Forensic anthropology

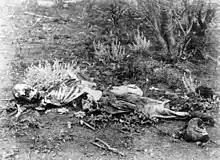
The examination of remains can help build a peri- and post-mortem profile of the individual.

The examination of skeletal remains often takes into account environmental factors that affect decomposition. Forensic taphonomy is the study of these postmortem changes to human remains caused by soil, water, and the interaction with plants, insects, and other animals. In order to study these effects, body farms have been set up by multiple universities. Students and faculty study various environmental effects on the decomposition of donated cadavers. At these locations, cadavers are placed in various situations and their rate of decomposition along with any other factors related to the decomposition process are studied. Potential research projects can include whether black plastic causes decomposition to occur faster than clear plastic or the effects freezing can have on a dumped body.